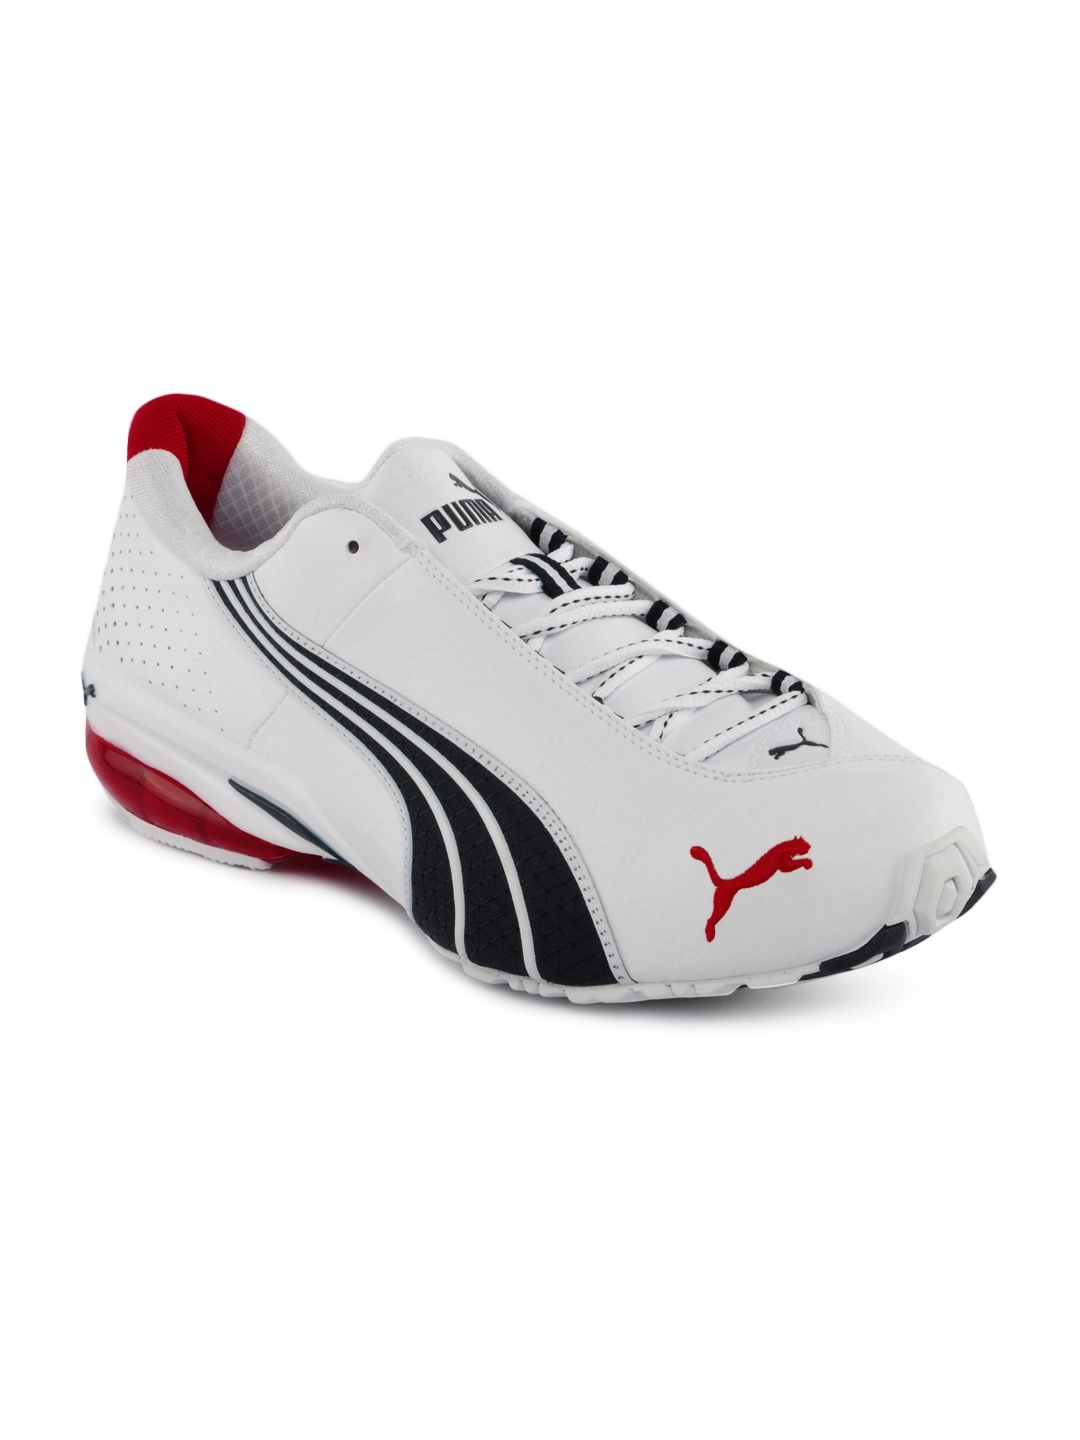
Puma Men Jago Ripstop White Sports Shoes
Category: Footwear / Shoes / Sports Shoes
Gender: Men
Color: White
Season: Summer 2012
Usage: Sports